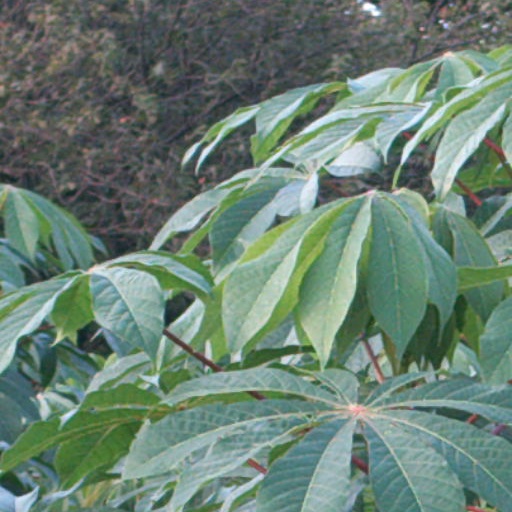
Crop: cassava